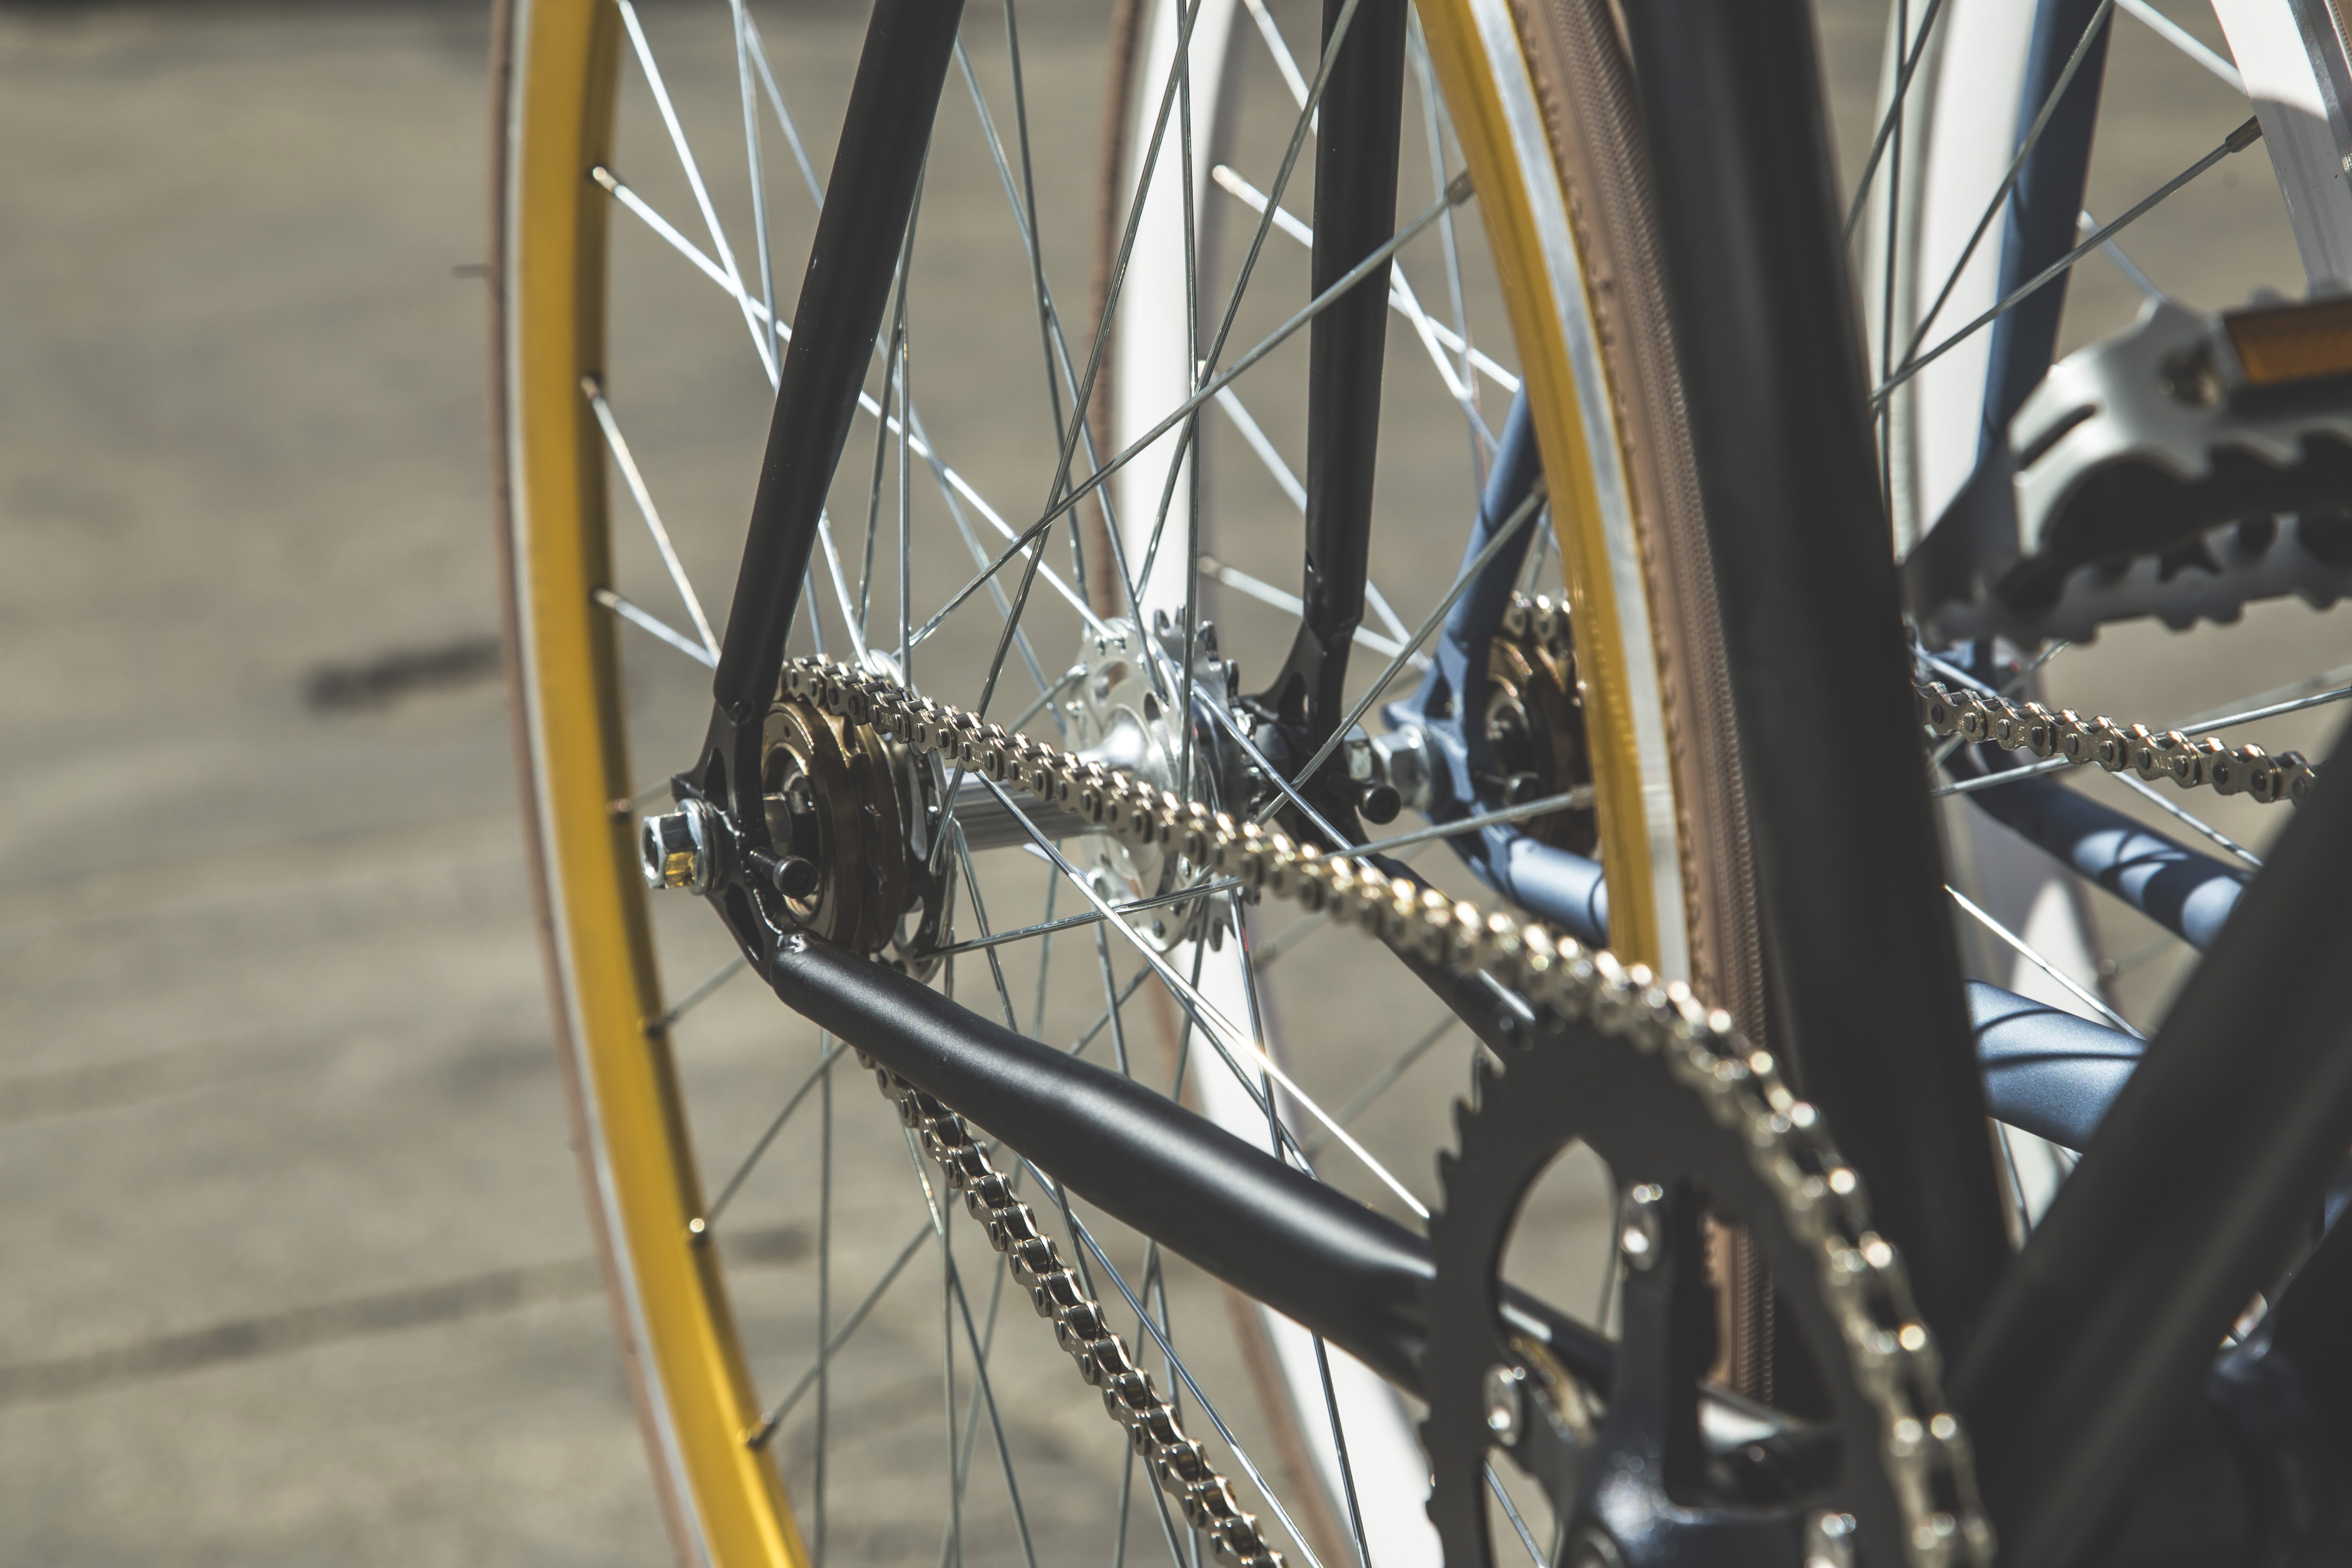
wheel, chain, bicycle, bike, vehicle, spoke, tire, sports equipment, mountain bike, close up, spokes, rim, freeride, bicycle frame, bicycle wheel, land vehicle, bicycle part, cyclo cross bicycle, bmx bike, road bicycle, racing bicycle, hybrid bicycle